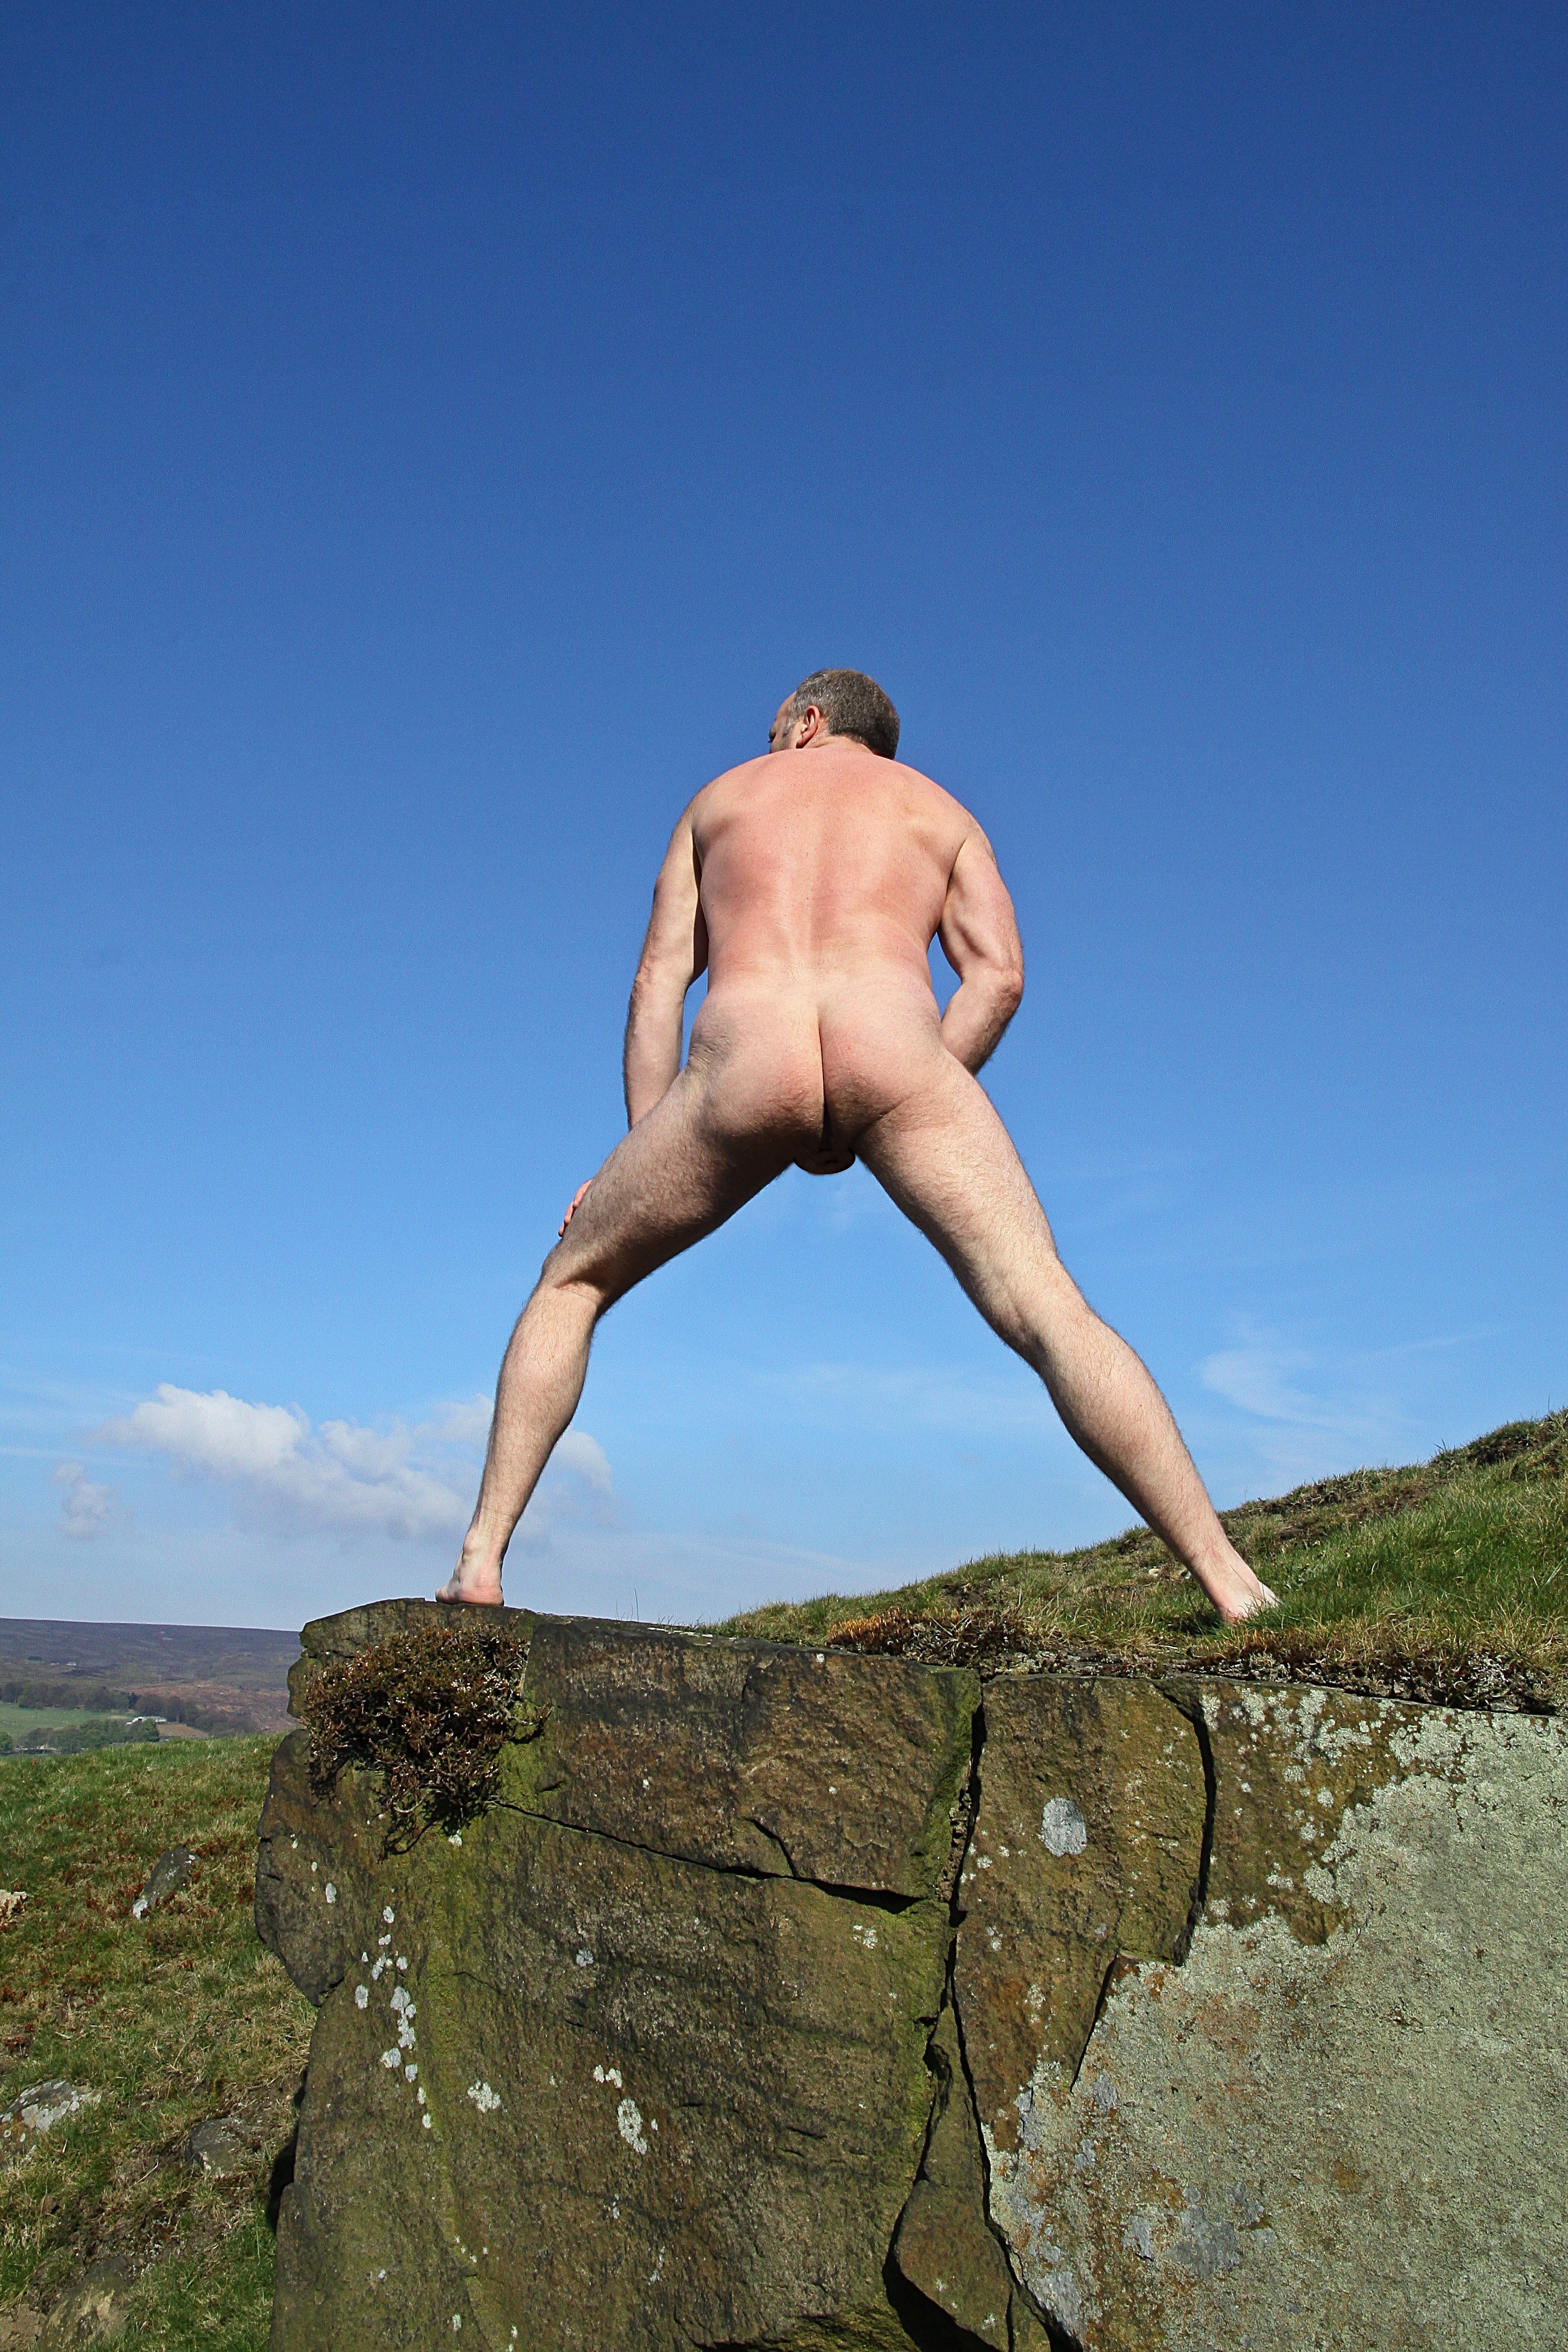
nude, male, nudity, rock, boulder, bare, naked, naturist, Barechested, muscle, leg, adventure, terrain, recreation, physical fitness, vacation